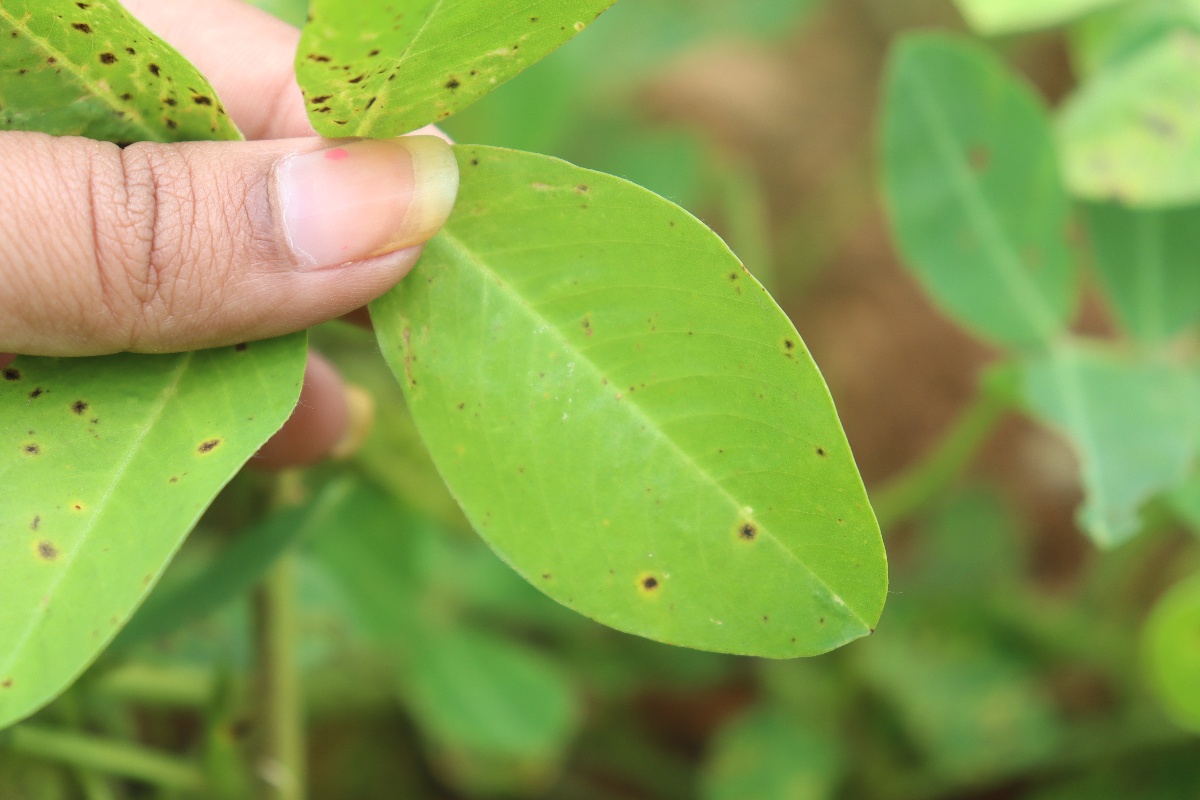
Label: late leaf spot